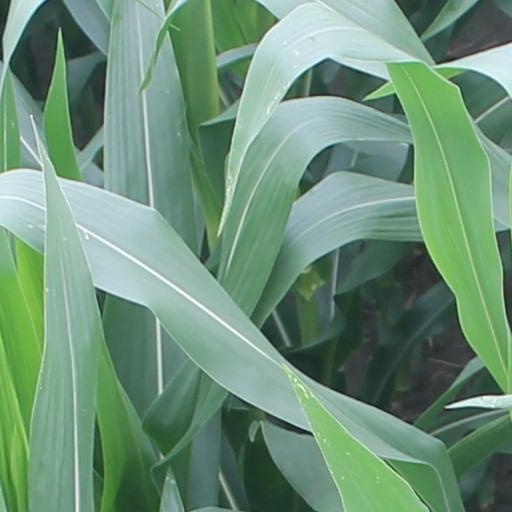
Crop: maize; corn